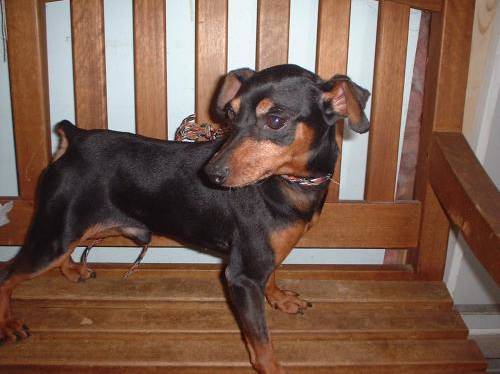
Label: dog